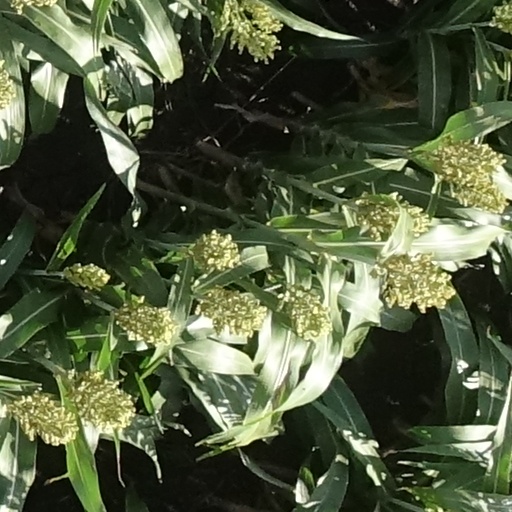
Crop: sorghum